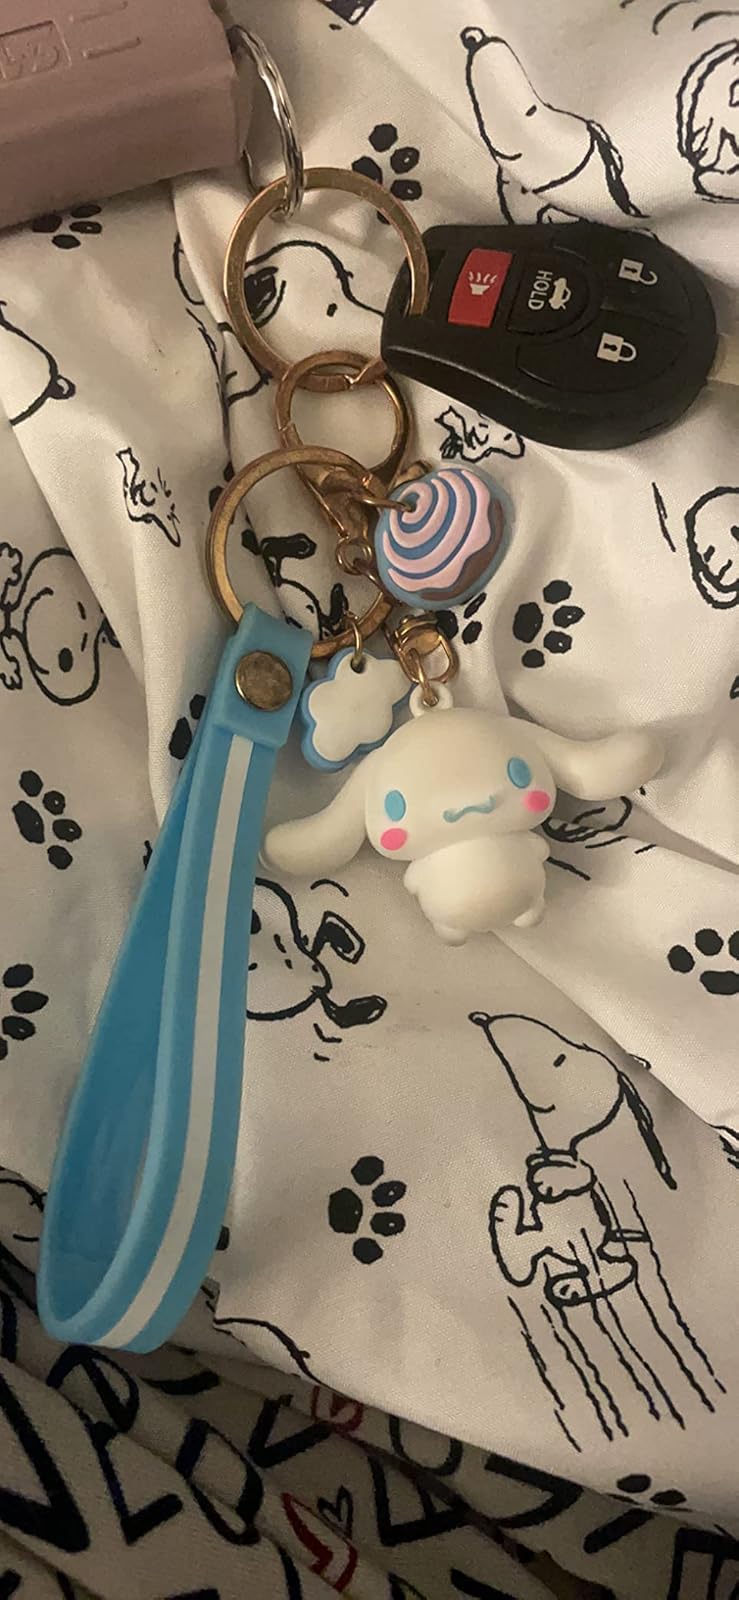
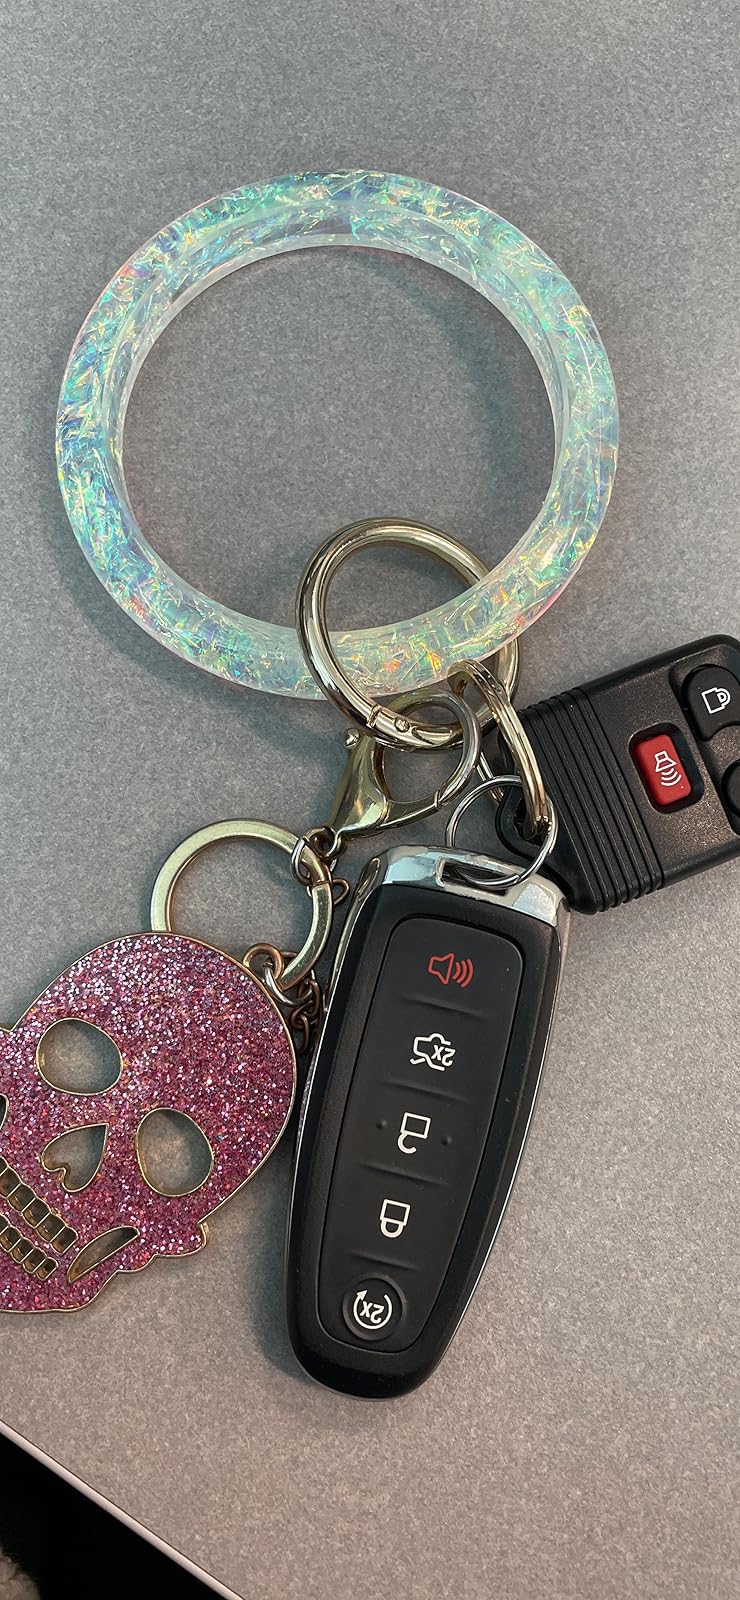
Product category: accessories_keychain
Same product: no